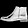
Label: Ankle boot